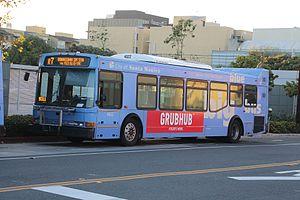
17th Street/Santa Monica College est une station du métro de Los Angeles desservie par les rames de la ligne Expo et située à Santa Monica.